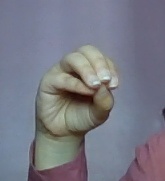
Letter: ha